Klaipėda

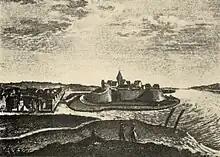
Residents houses (left) and Klaipėda Castle (right) in

Klaipėda's climate is considered to be oceanic (Köppen "Cfb") using the isotherm and warm humid continental (Köppen "Dfb)" using the isotherm. In July and August, the warmest season, high temperatures average , and low temperatures average . The highest official temperature ever recorded was in August 2014. In January and February, the coldest season, high temperatures average with low temperatures averaging . The coldest temperature ever recorded in Klaipėda is in February 1956.